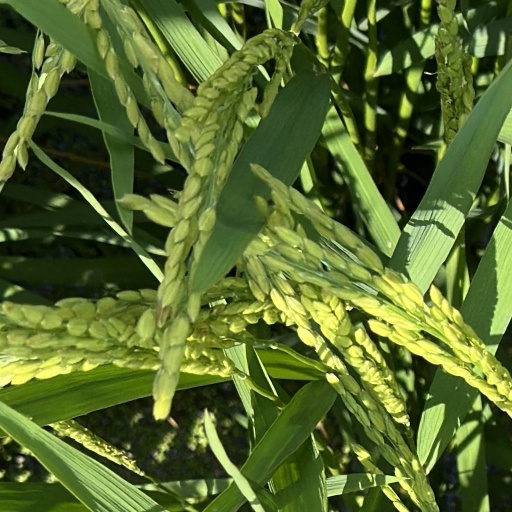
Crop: rice